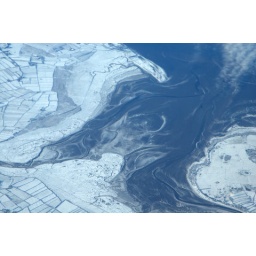
Britain in snow seen from the skies Manchester to Iceland flight ,view from the plane window